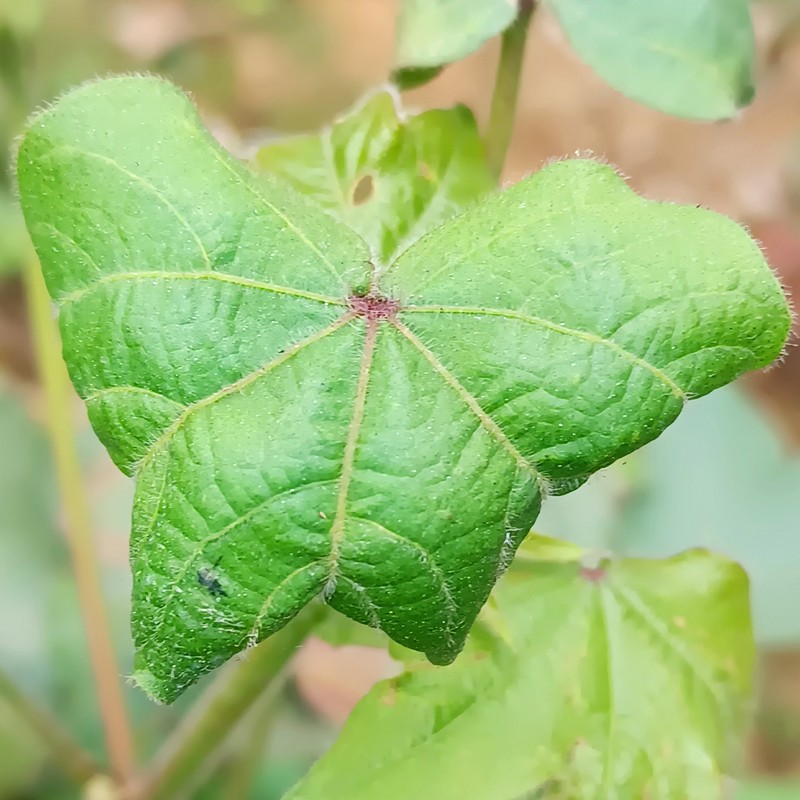
Label: Curl Virus